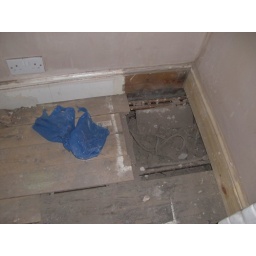
Big hole in floorboards where pipes used to go through to bathroom next door